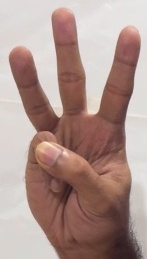
ASL sign: W